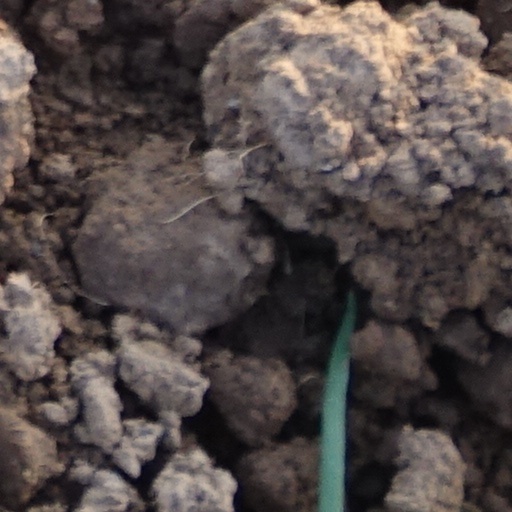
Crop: wheat